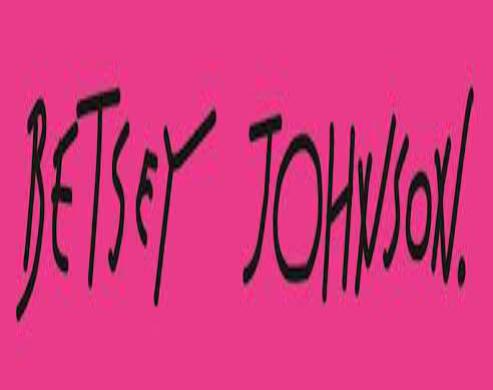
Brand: Betsey Johnson
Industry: Clothes